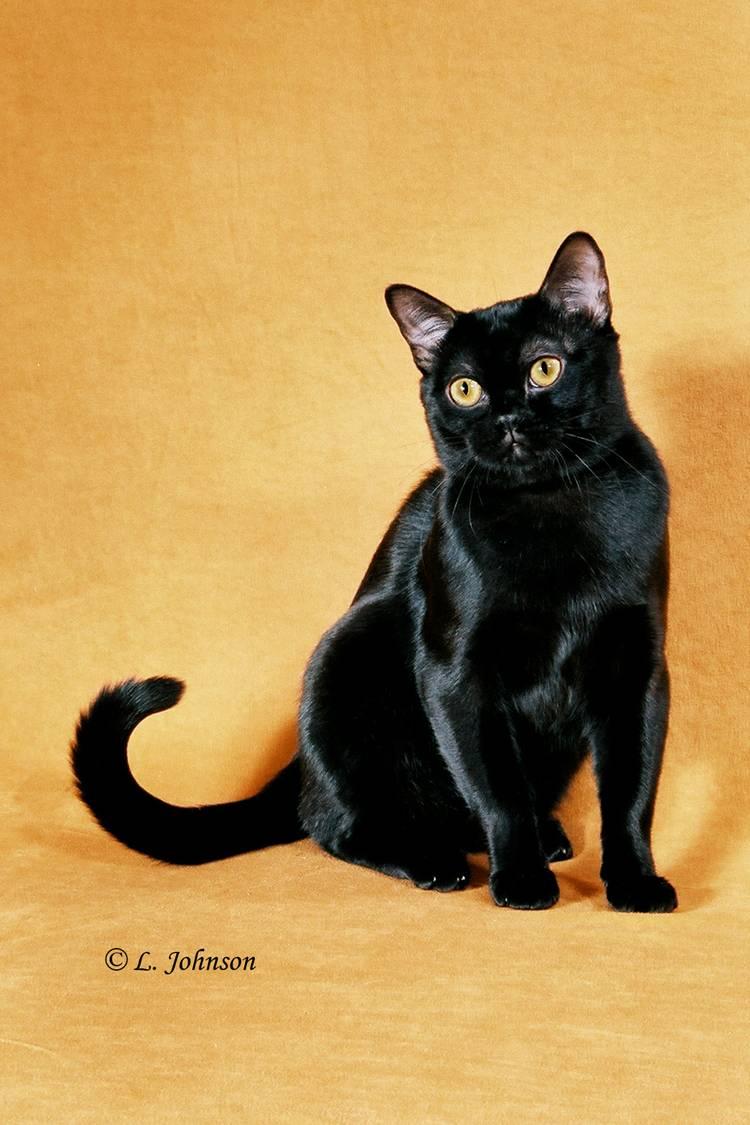
Breed: Bombay